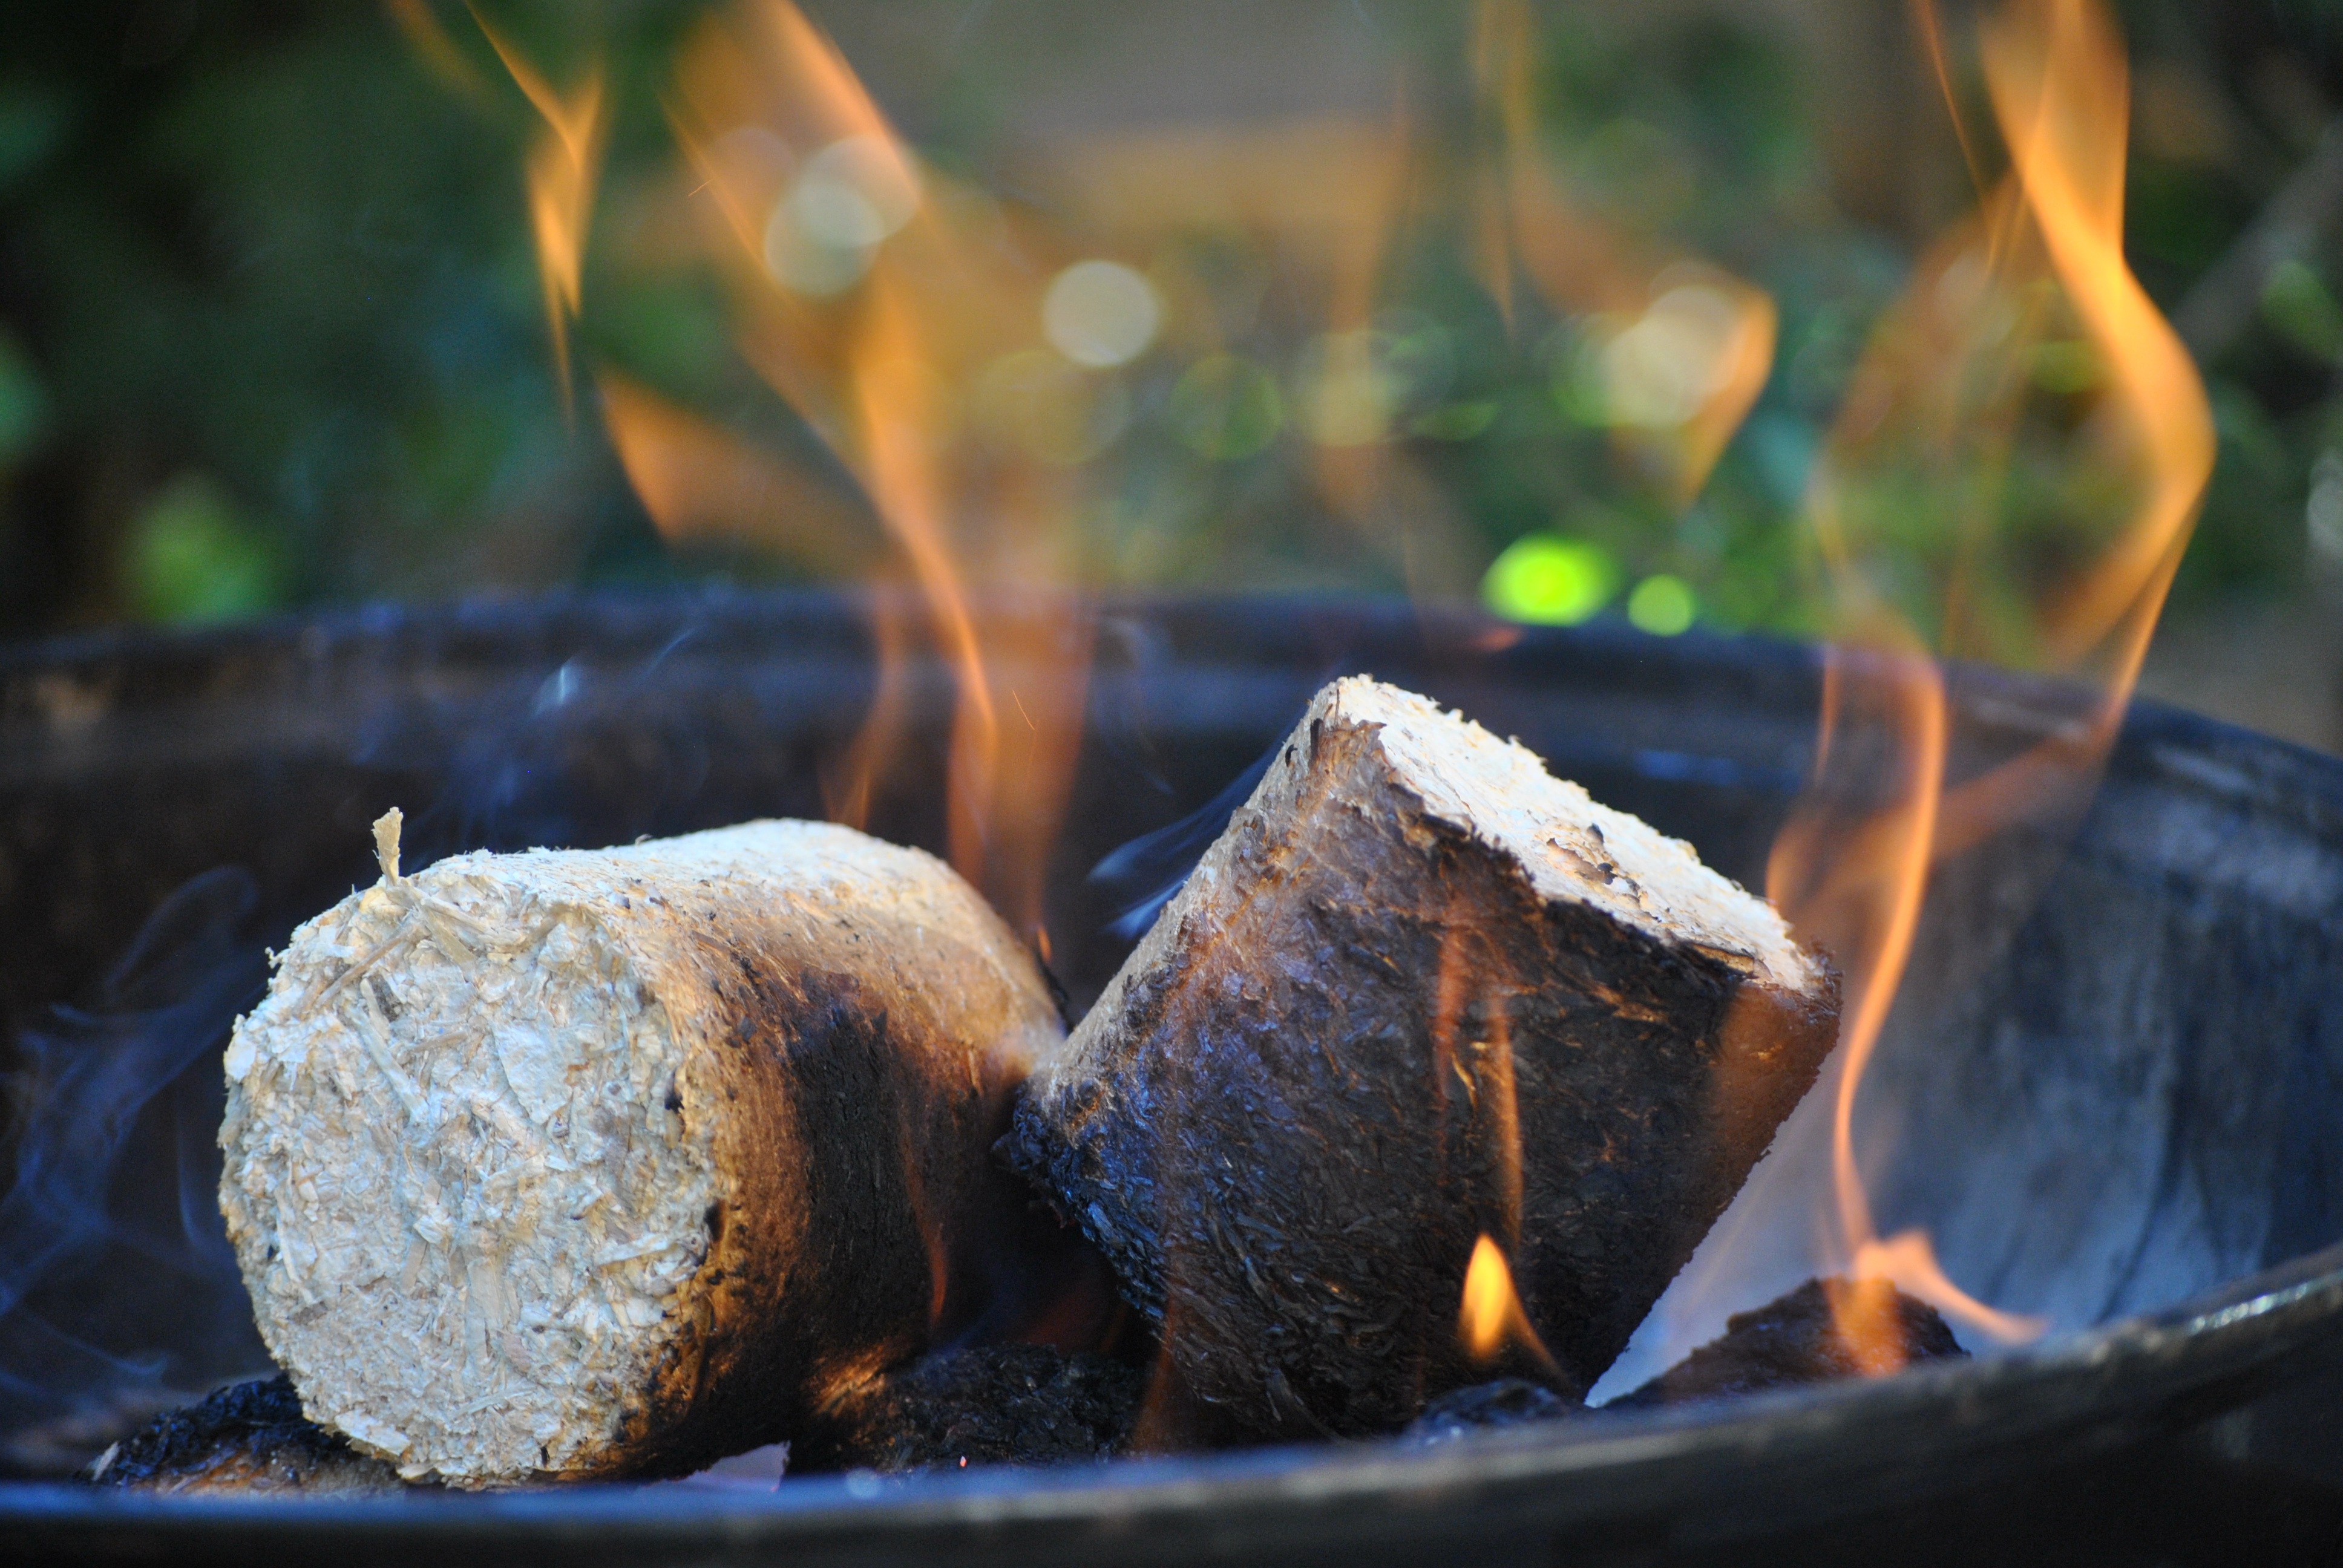
branch, wood, morning, leaf, food, produce, autumn, fire, fireplace, heat, burn, embers, wood fire, macro photography